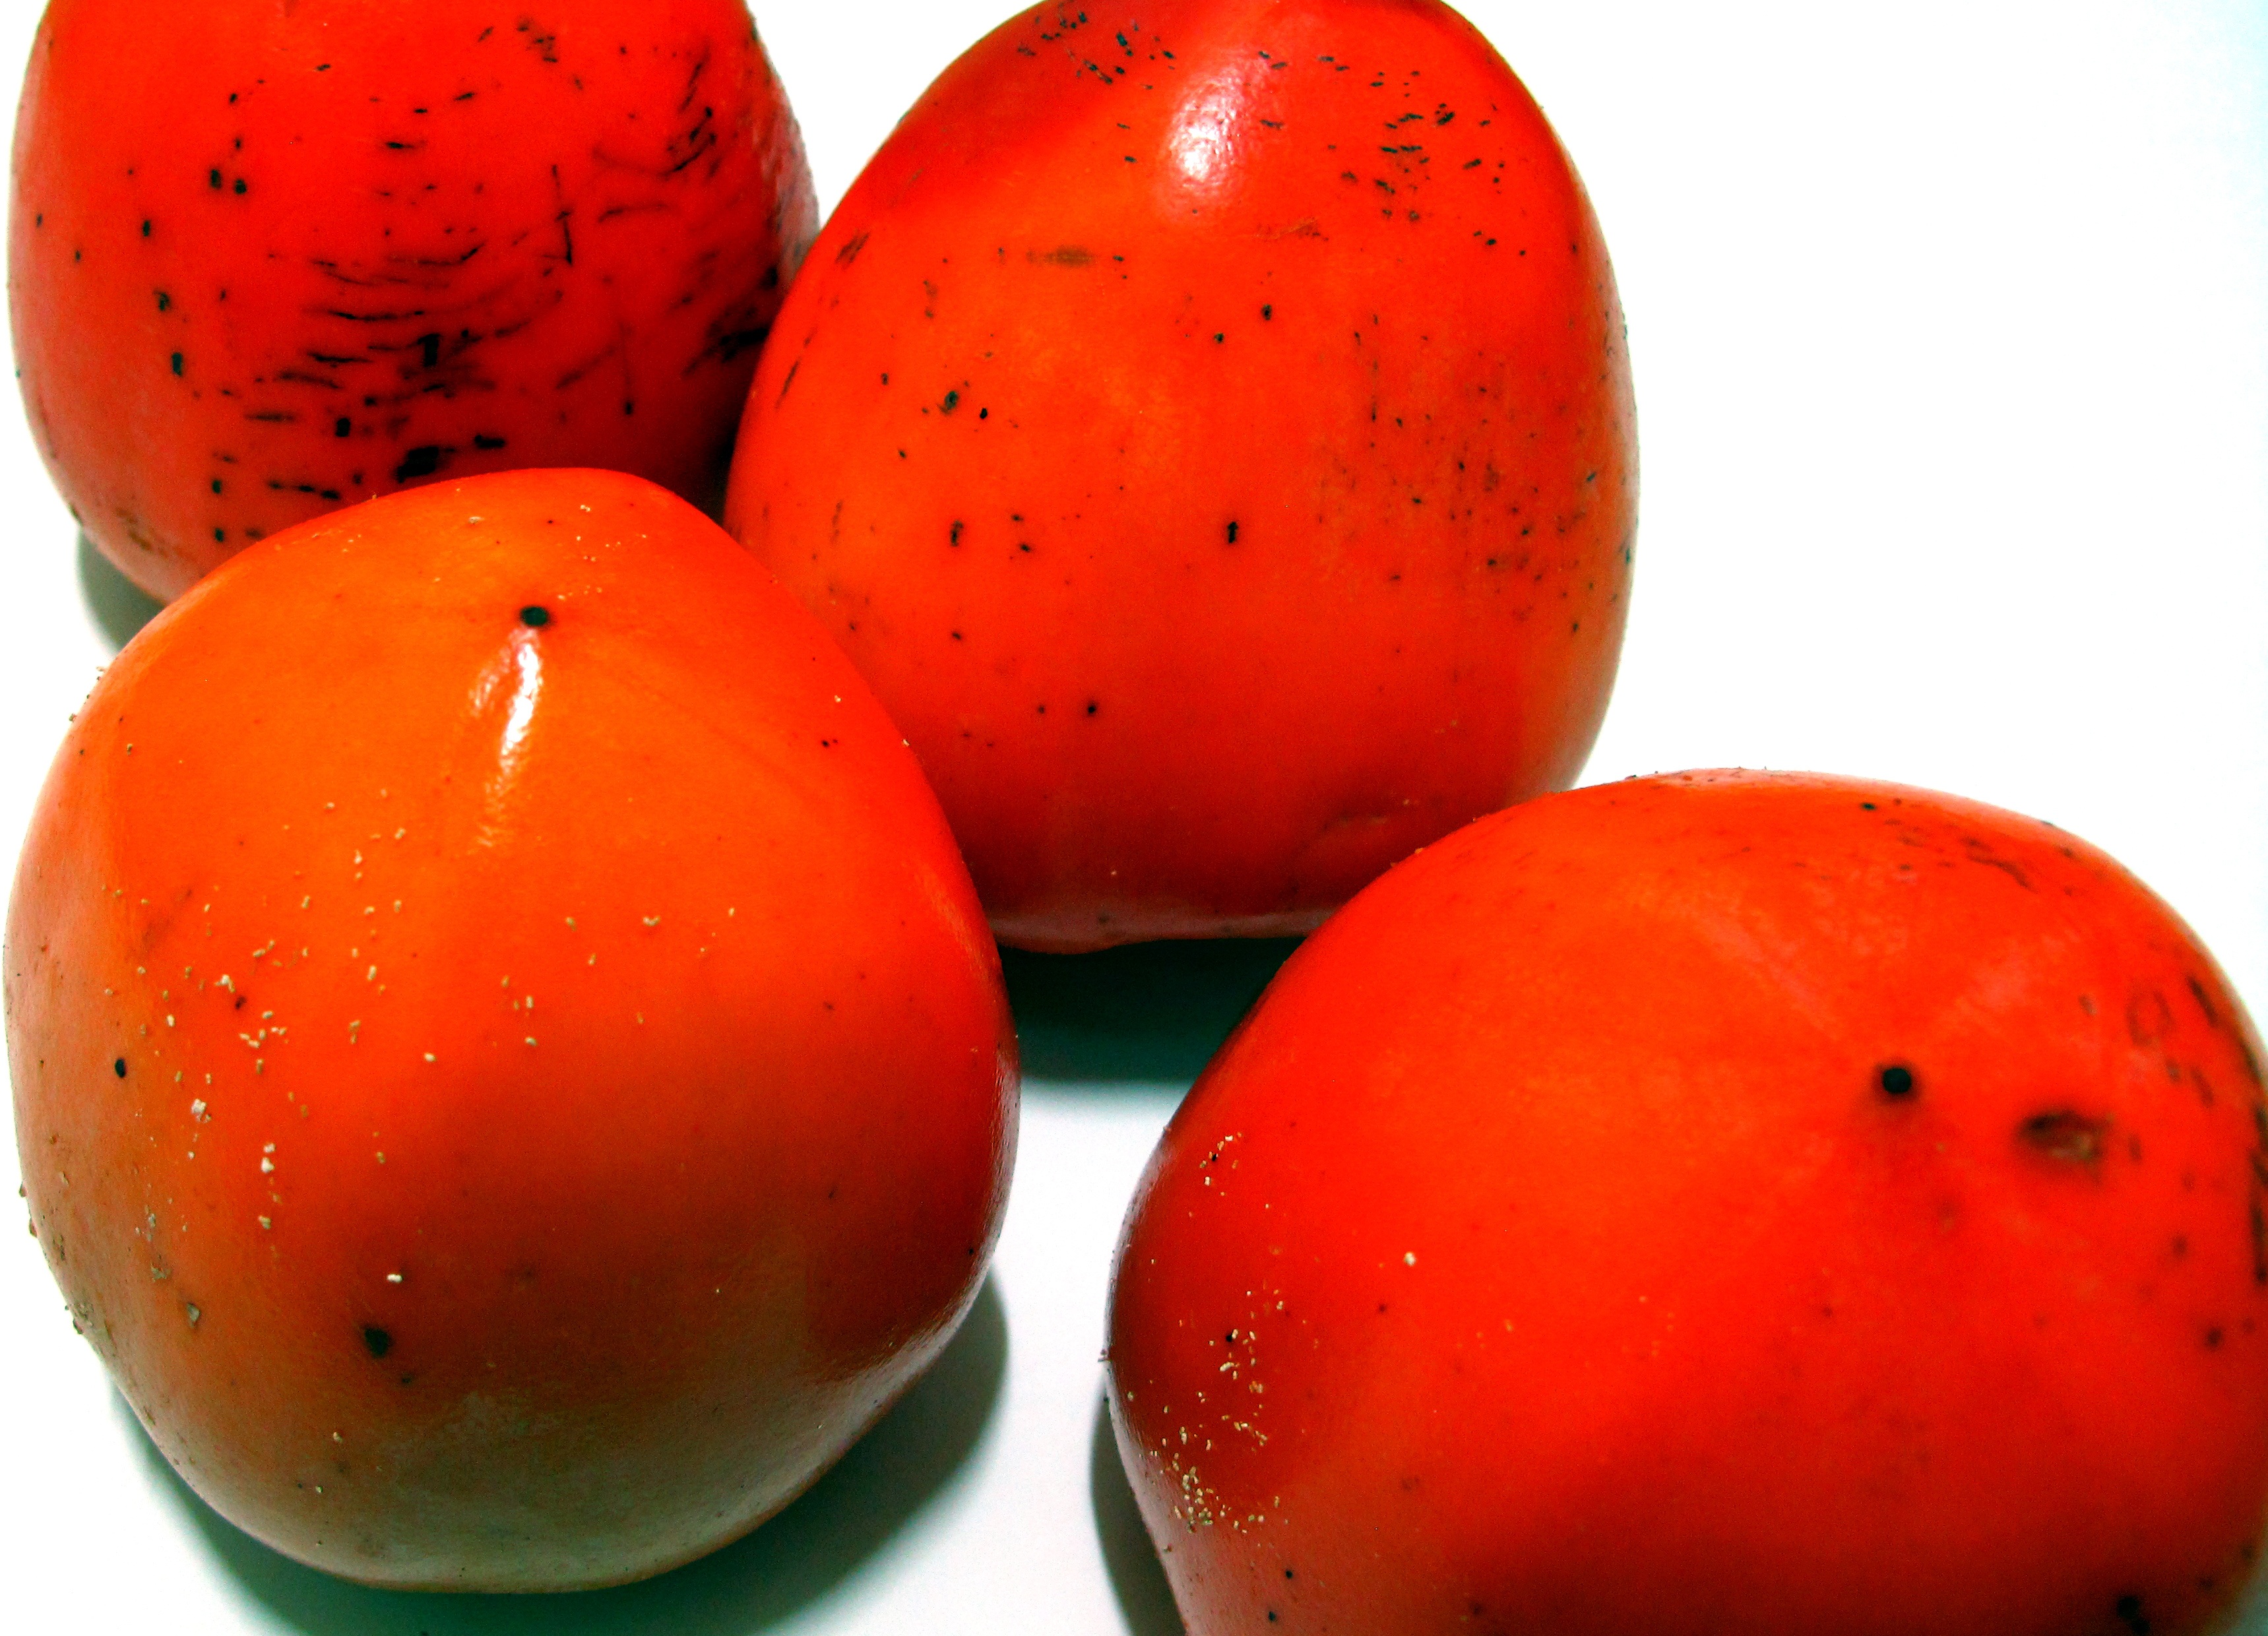
plant, fruit, home, food, red, produce, vegetable, autumn, tomato, week leung notes leung, persimmon, flowering plant, land plant, potato and tomato genus